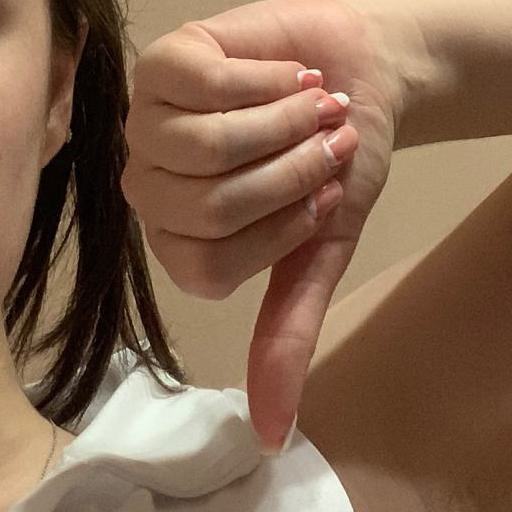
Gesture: dislike